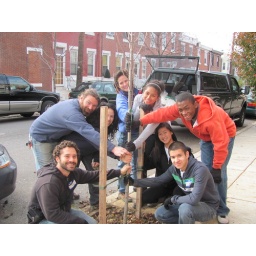
buildOn members plant trees in Philly.